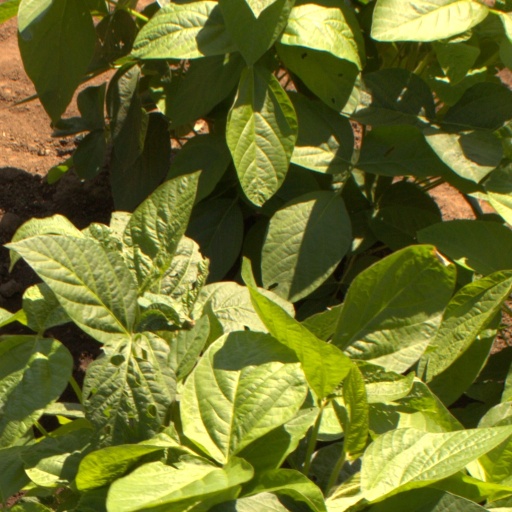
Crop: soybean